History of ballet

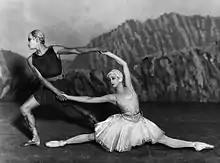
Ballets Russes with "Apollo" (1928) choreographed by George Balanchine. Dancers are Alexandrova Danilova and Serge Lifar.

However, during the cultural exchanges between the United States and the Soviet Union, cultural misunderstandings commonly obstructed the ballet performances. Bolshoi Ballet's production of "Spartacus" choreographed by Leonid Yakobson caused conflict with Americans, as they didn't see the performance as a ballet. Coincidentally, a Hollywood film with the same title had just been released, leading to the confusion among the audiences. The Soviet producers had hoped to convey the ballet's message of proletarian revolt, but American viewers found the production unfamiliar and unconventional. The dancers wore flat Roman sandals instead of the traditional pointe shoes, and the affordability of movie tickets led to disappointment and disapproval from the audience. This resulted in many negative reactions, and the ballet was unfortunately removed from the scheduled performances, causing more conflict and hatred between Russians and Americans.